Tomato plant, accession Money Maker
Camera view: tilt-top (135 deg); turntable rotation: 240 degrees
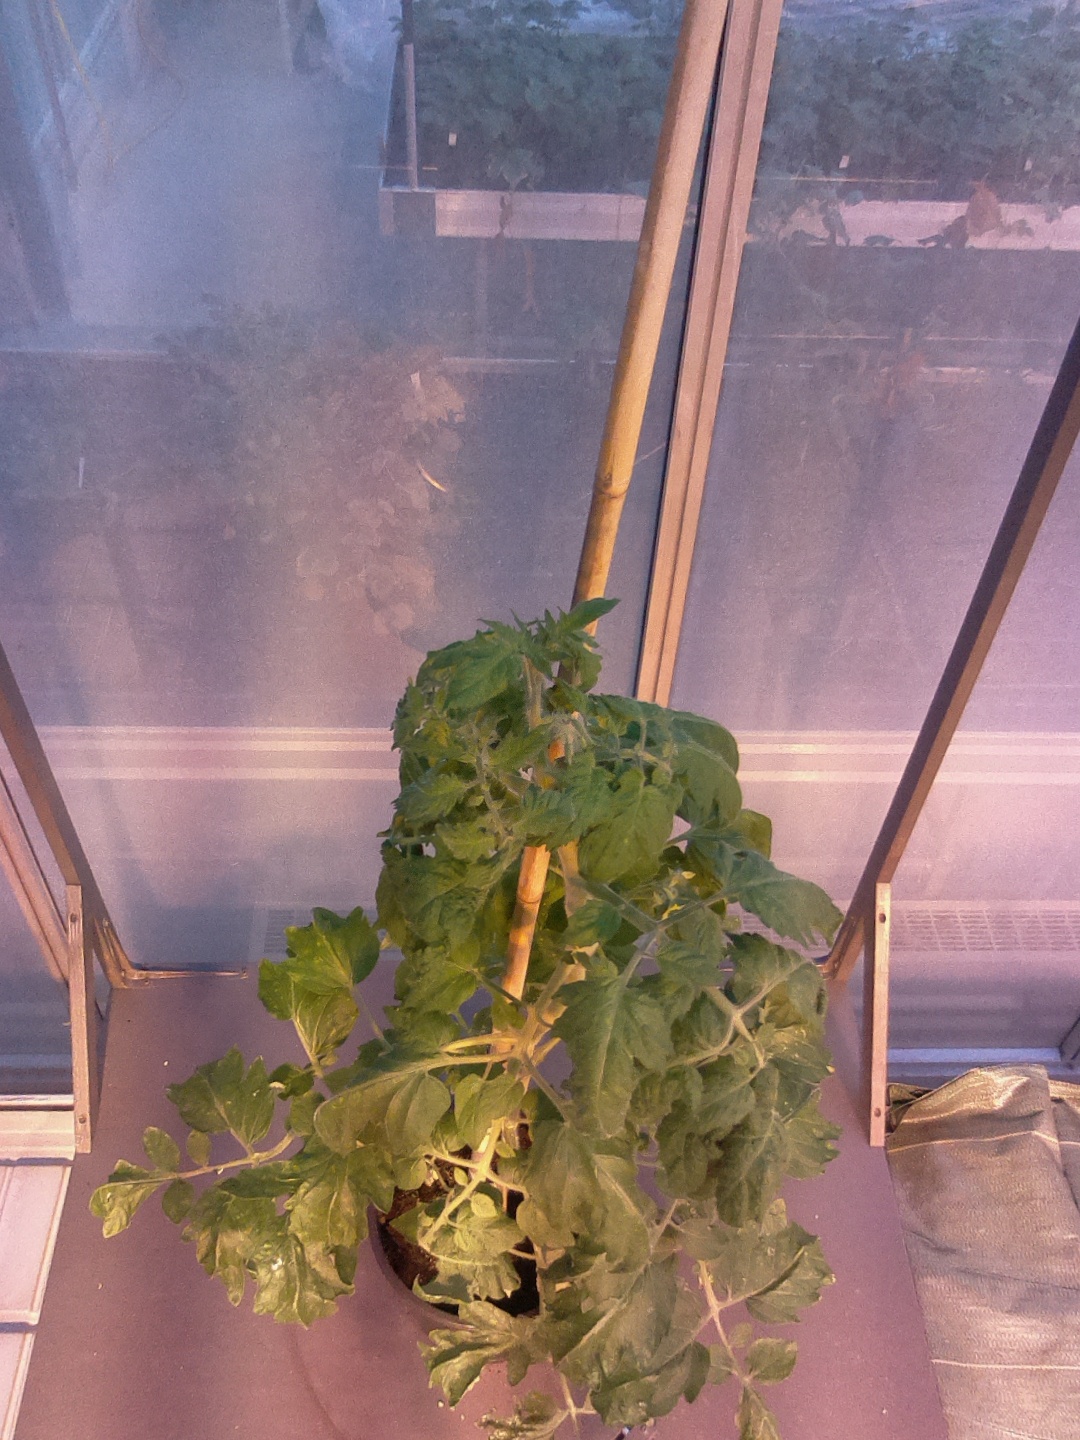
BBCH growth stage 69: End of flowering, 90%-100% of flowers open, more petals falling